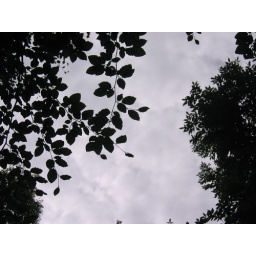
View of the sky through trees by Flora.